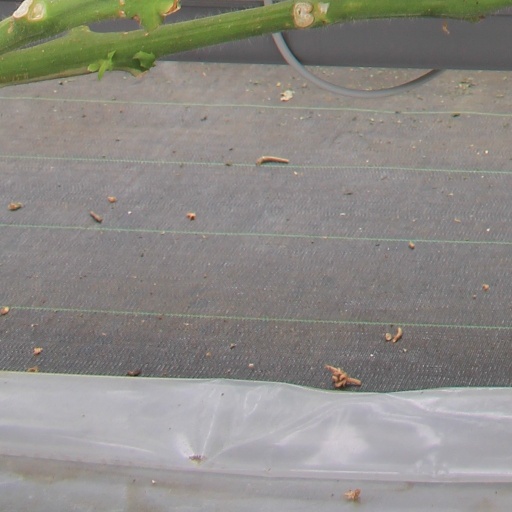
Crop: tomato